Savannah State Tigers and Lady Tigers

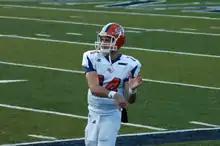
Sophomore quarterback A.J. Defillips warms up during the Savannah State vs. Old Dominion game. (Taken on November 6, 2010)

The football team is traditionally the most popular sport at Savannah State. The games are played at Ted A. Wright Stadium. Since moving to NCAA Division I – FCS in 2000, the Tigers have compiled a 17–88 record as of the 2009–2010 season. Prior to moving to Division I – FCS, the team compiled a 97–108–4 record in NCAA Division II (1981–2000), a 15–20–0 record in NCAA Division III (1973–1980) and a 1–1–0 record as a member of the NAIA.